Adventures in Paradise (TV series)

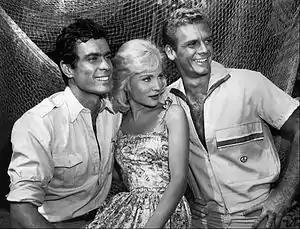
Gardner McKay, guest star Susan Oliver, and Guy Stockwell (1961)

Adventures in Paradise is an American one-hour television series created by James Michener and starring Gardner McKay, which ran on ABC from 1959 until 1962.